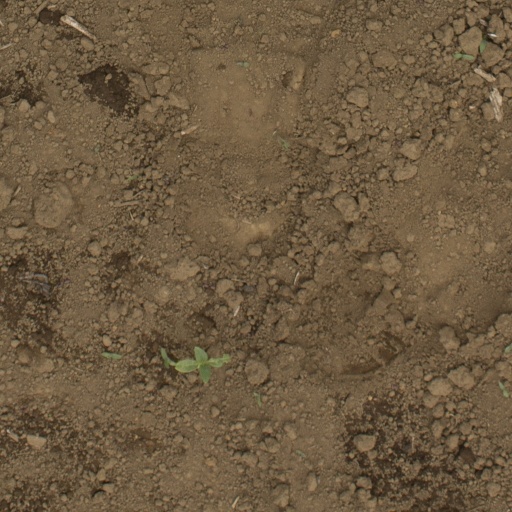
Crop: Jerusalem artichoke